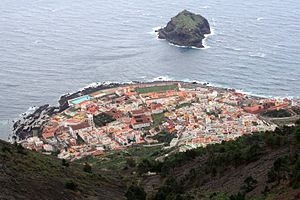
Garachico / Historie
Garachico en by og et distrikt på nordsiden af Tenerife i de Kanariske Øer, Spanien. Byen har 5.450 indbyggere og ligger neden for en over 500 m høj klippeskrænt ved havet. Den ligger i et af de mest uspolerede områder af øen, hvor turismen ikke er nået til for alvor.